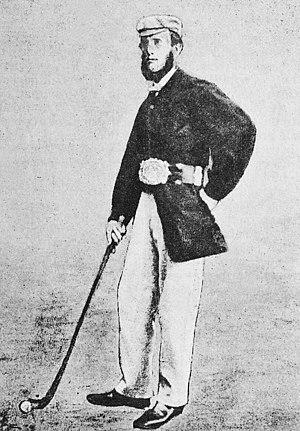
Le golf est un sport de précision se jouant en plein air, qui consiste à envoyer une balle dans un trou à l'aide de clubs. Le but du jeu consiste à effectuer, sur un parcours défini, le moins de coups possible. Précision, endurance, technicité, concentration sont des qualités primordiales pour cette activité.
L’Open britannique est un tournoi de golf masculin, créé en 1860, se déroulant chaque année au Royaume-Uni. Organisé par le R&A Golf Club of St Andrews, il s'agit du plus ancien tournoi de golf du monde. Tournoi de référence jusqu'aux années 1930, il retrouve son standing à partir des années 1960 en devenant l'un des tournois du grand chelem. Ce tournoi annuel a lieu sur l'un des neuf links historiques du Royaume-Uni. En 2008, le tournoi était doté de 5,225 millions d'€ et s'est disputé au Royal Birkdale Golf Club du 17 au 20 juillet 2008.